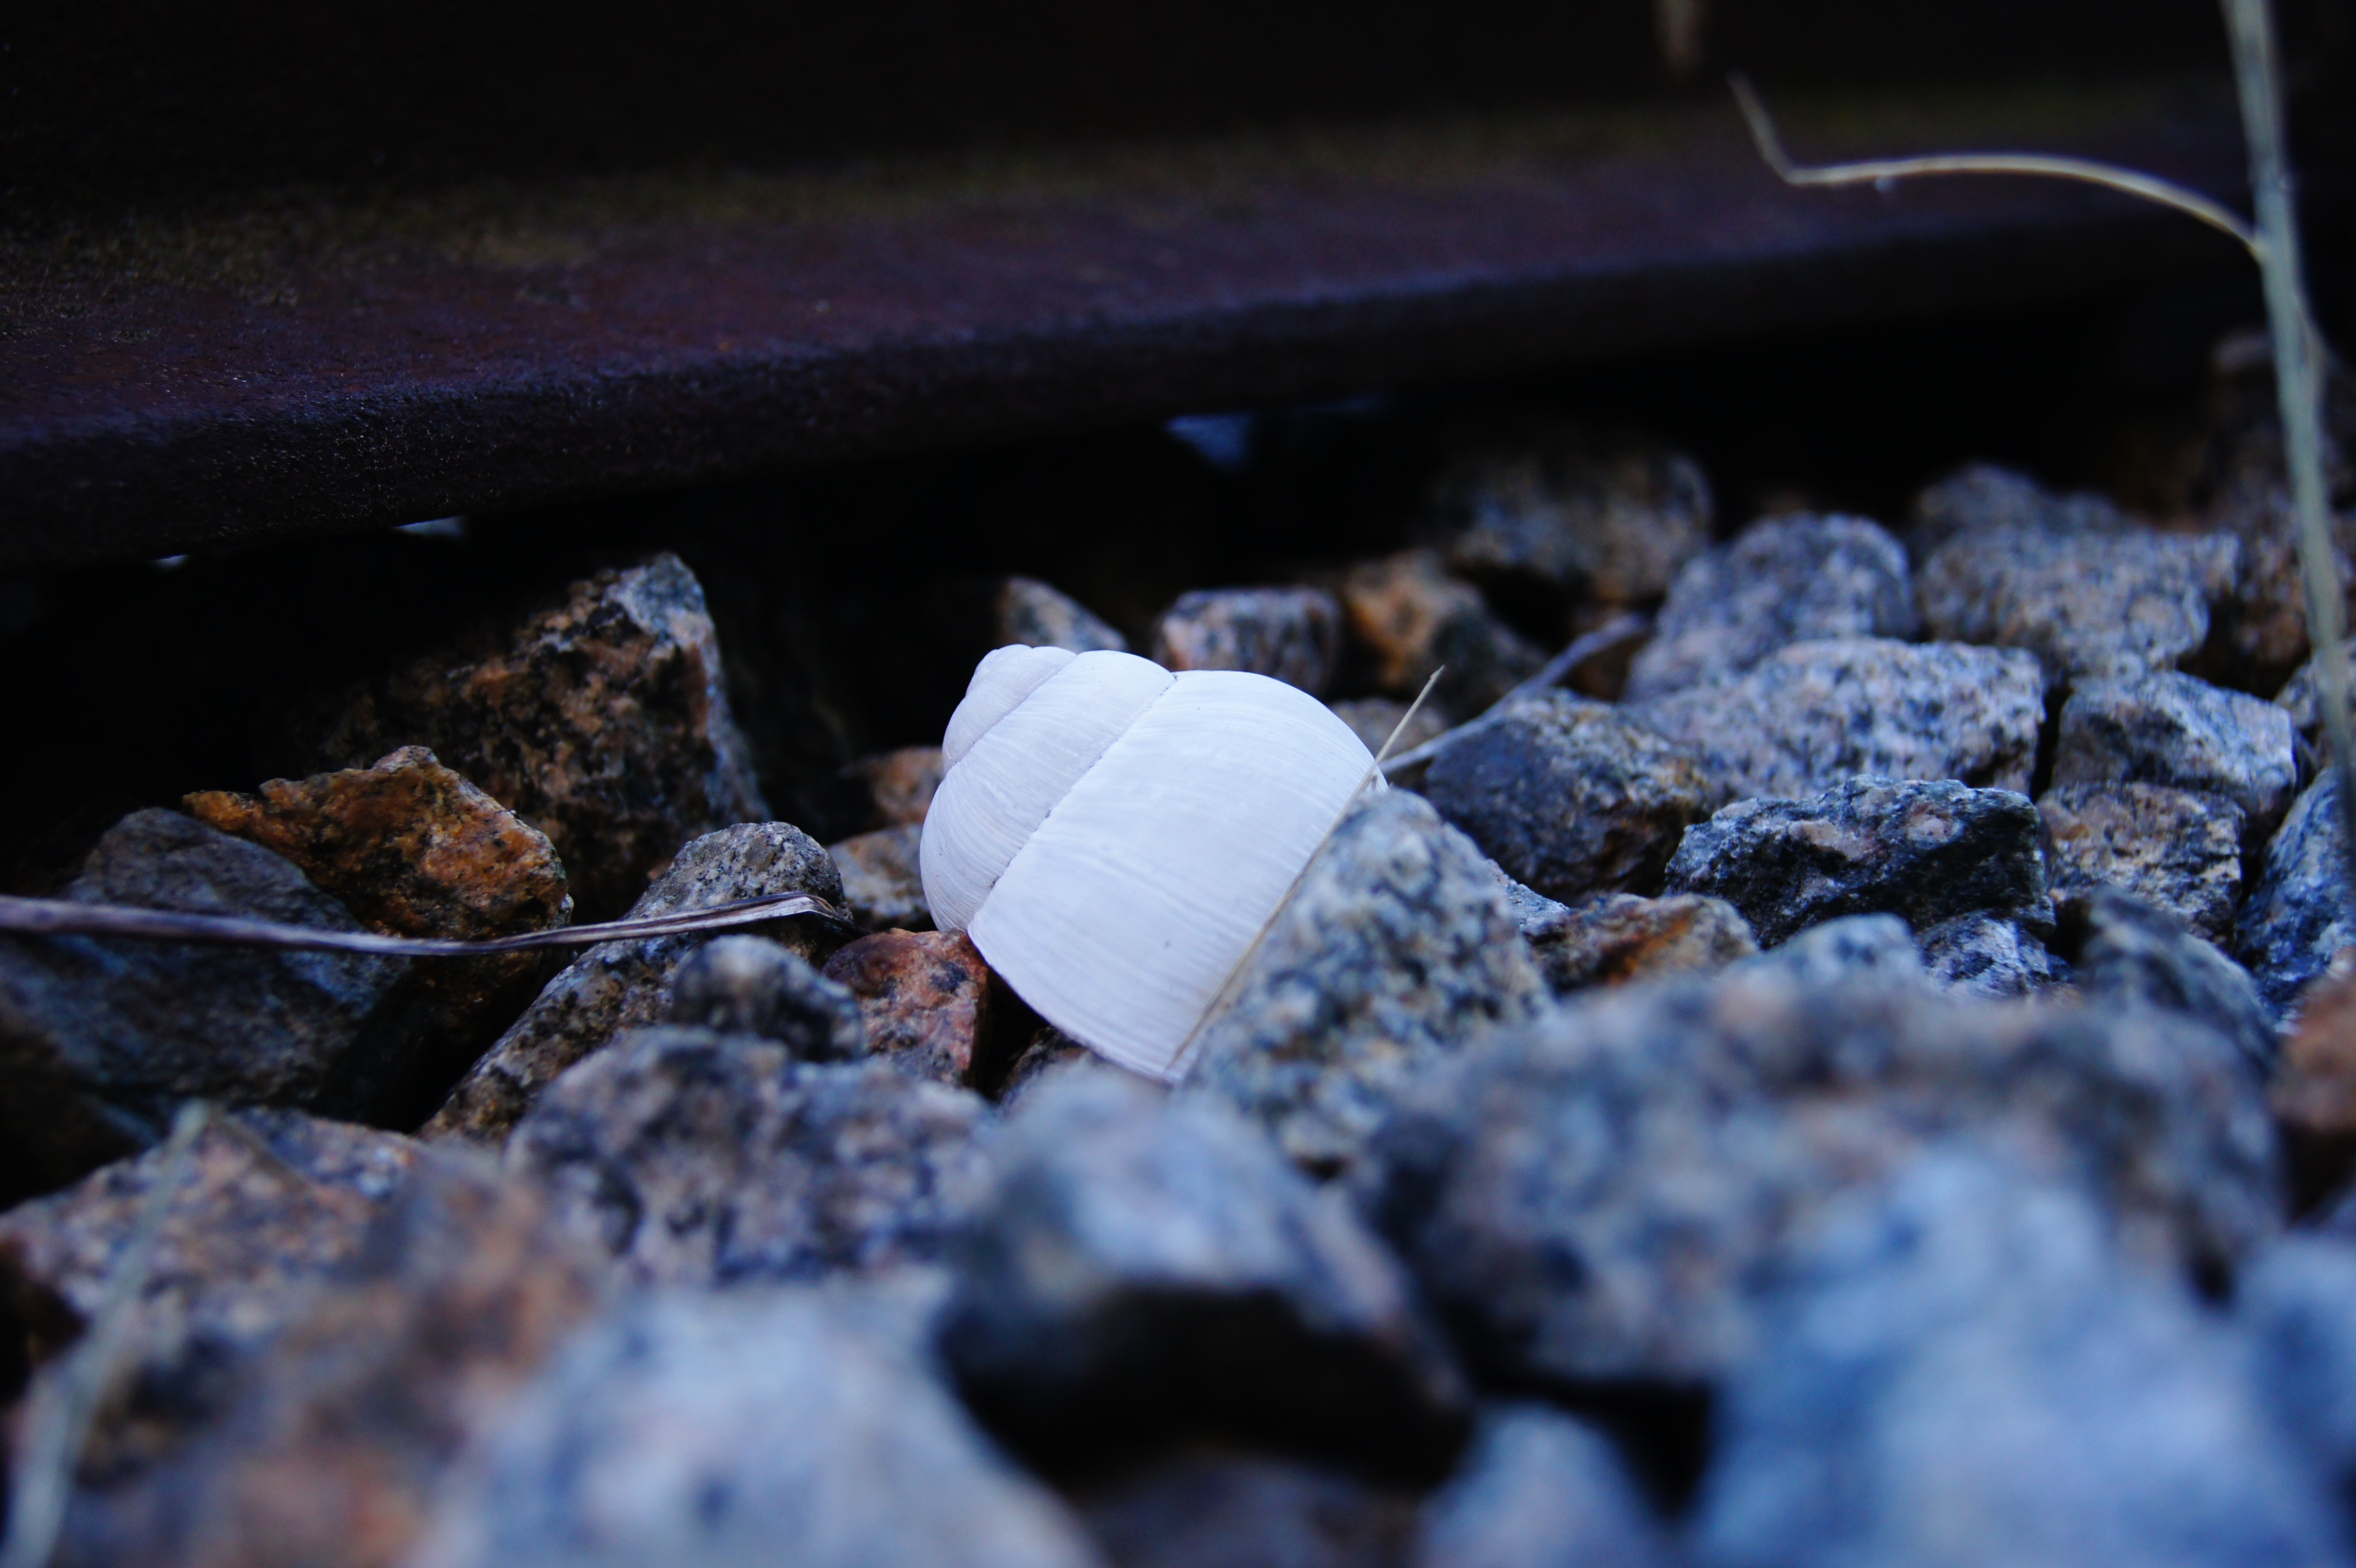
water, nature, rock, leaf, rail, pebble, soil, blue, material, shell, close up, snail, macro photography